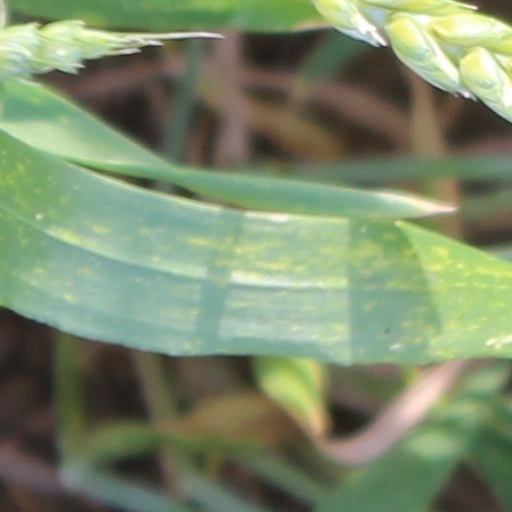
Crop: wheat